Mariano Latorre

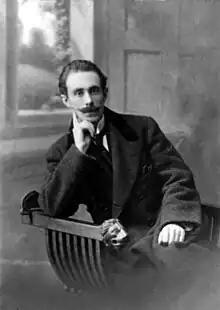

Mariano Lautaro Latorre Court (4 January 1886 – 10 November 1955) was a Chilean writer of Basque descent. He won the Chilean National Prize for Literature in 1944.